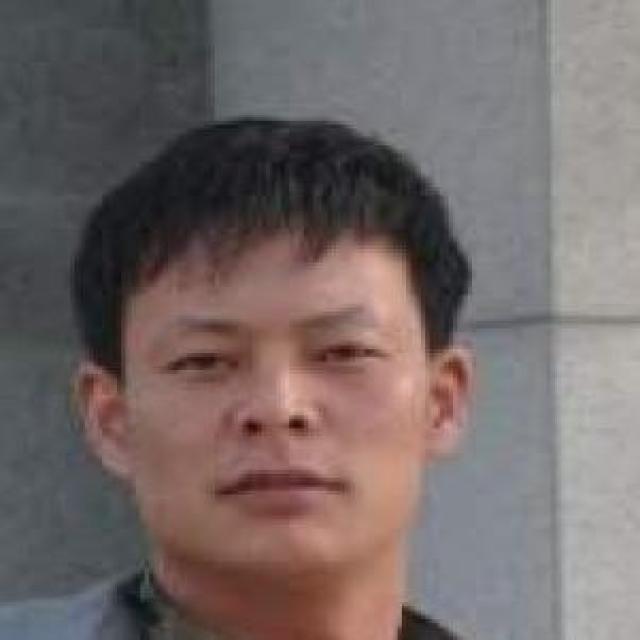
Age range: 21-44